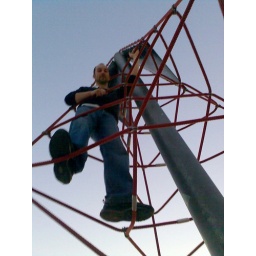
Valencia - Spider web in the river bed